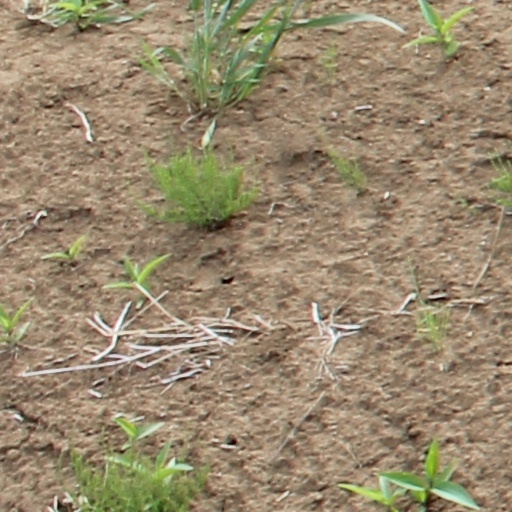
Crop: wheat